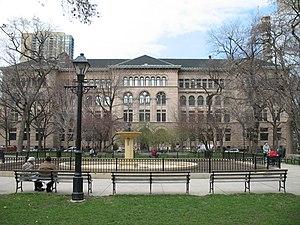
La Newberry Library ou bibliothèque Newberry, aussi appelée Newberry Research Library, est une bibliothèque publique de recherche de la ville de Chicago aux États-Unis. Elle est plus particulièrement orientée vers les sciences humaines.